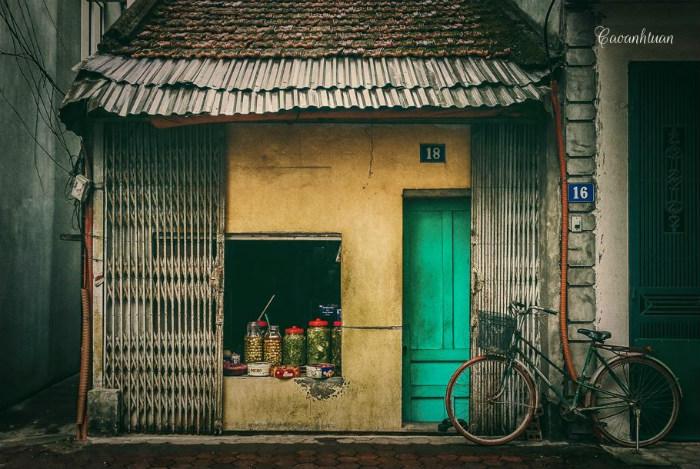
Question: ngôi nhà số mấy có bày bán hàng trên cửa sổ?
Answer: số 18